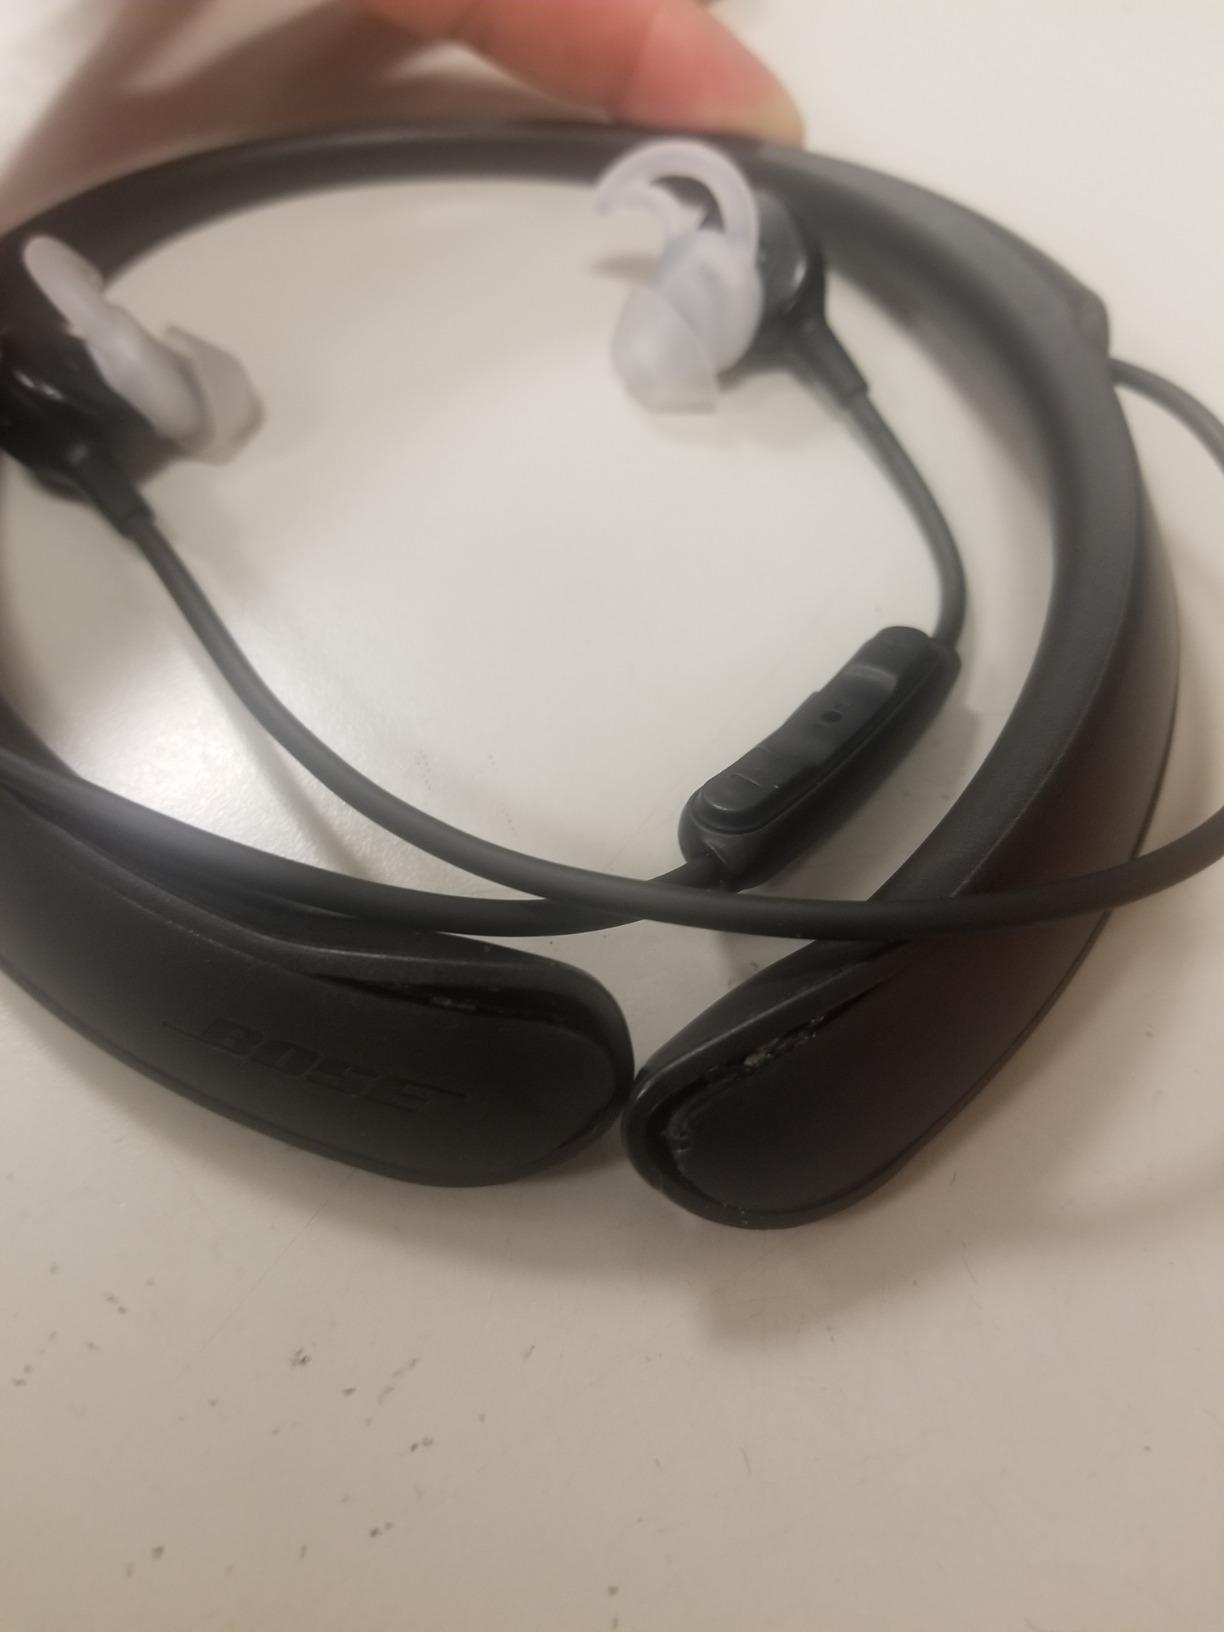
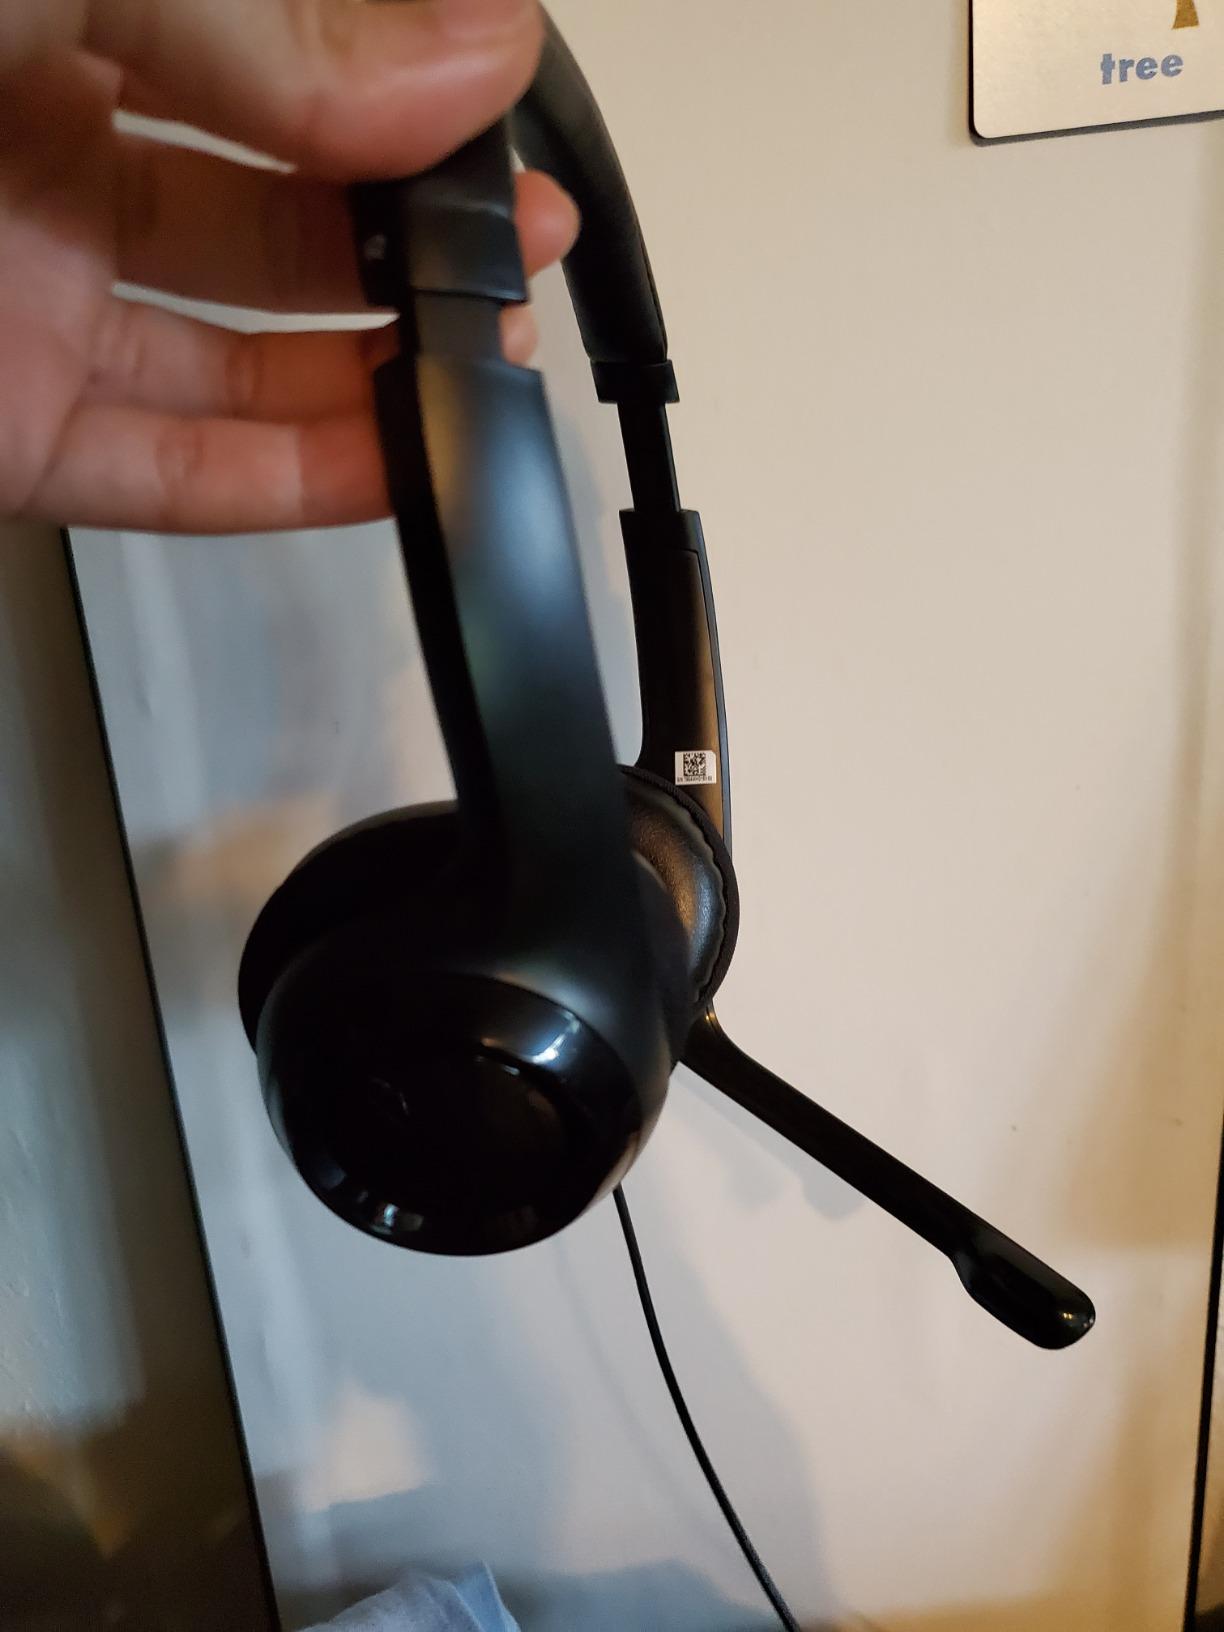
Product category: headphones
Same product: no